Auchenbathie Tower

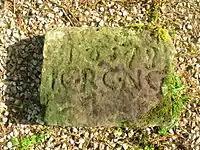
Carved stone from the old Tower Cottage

A carved stone was retrieved from the chimney of the old cottage, now a ruin, and this carries the date 1678 with the letters "I C R C N C". This stone was once located in the interior of the middle cottage and may refer to the Cochrane family. In 1828 the 'Paisley Magazine' recorded that considerable ruins of the old castle remained.